The Far Side

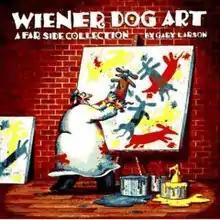
"Wiener Dog Art" (1990), one of 16 published "The Far Side" cartoon compilations, featuring surrealist humor of an artist stamping a paint-covered dachshund on a canvas.

The Far Side is a single-panel comic created by Gary Larson and syndicated by Chronicle Features and then Universal Press Syndicate, which ran from December 31, 1979, to January 1, 1995 (when Larson retired as a cartoonist). Its surrealistic humor is often based on uncomfortable social situations, improbable events, an anthropomorphic view of the world, logical fallacies, impending bizarre disasters, (often twisted) references to proverbs, or the search for meaning in life. Larson's frequent use of animals and nature in the comic is popularly attributed to his background in biology. "The Far Side" was ultimately carried by more than 1,900 daily newspapers, translated into 17 languages, and collected into calendars, greeting cards, and 23 compilation books, and reruns are still carried in many newspapers. After a 25-year hiatus, in July 2020, Larson began drawing new "Far Side" strips offered through the comic's official website.